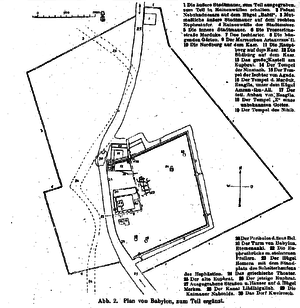
Plan de Babylone, achevé en partie Русский: План Вавилон, построенный в части